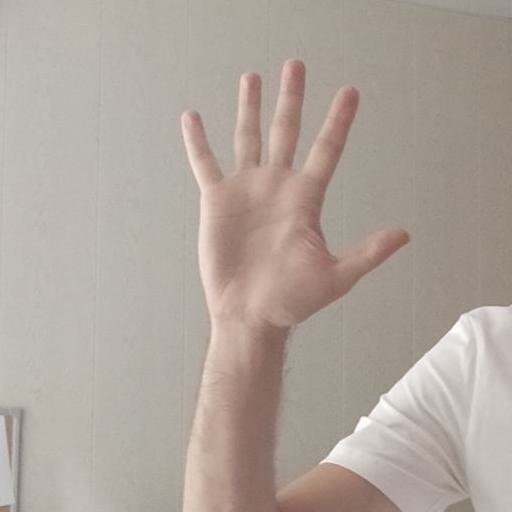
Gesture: palm